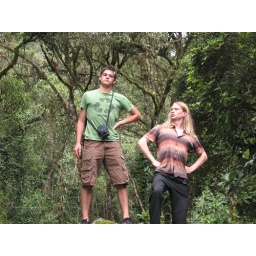
Epic poses in the middle of a cloud forest in Colombia.